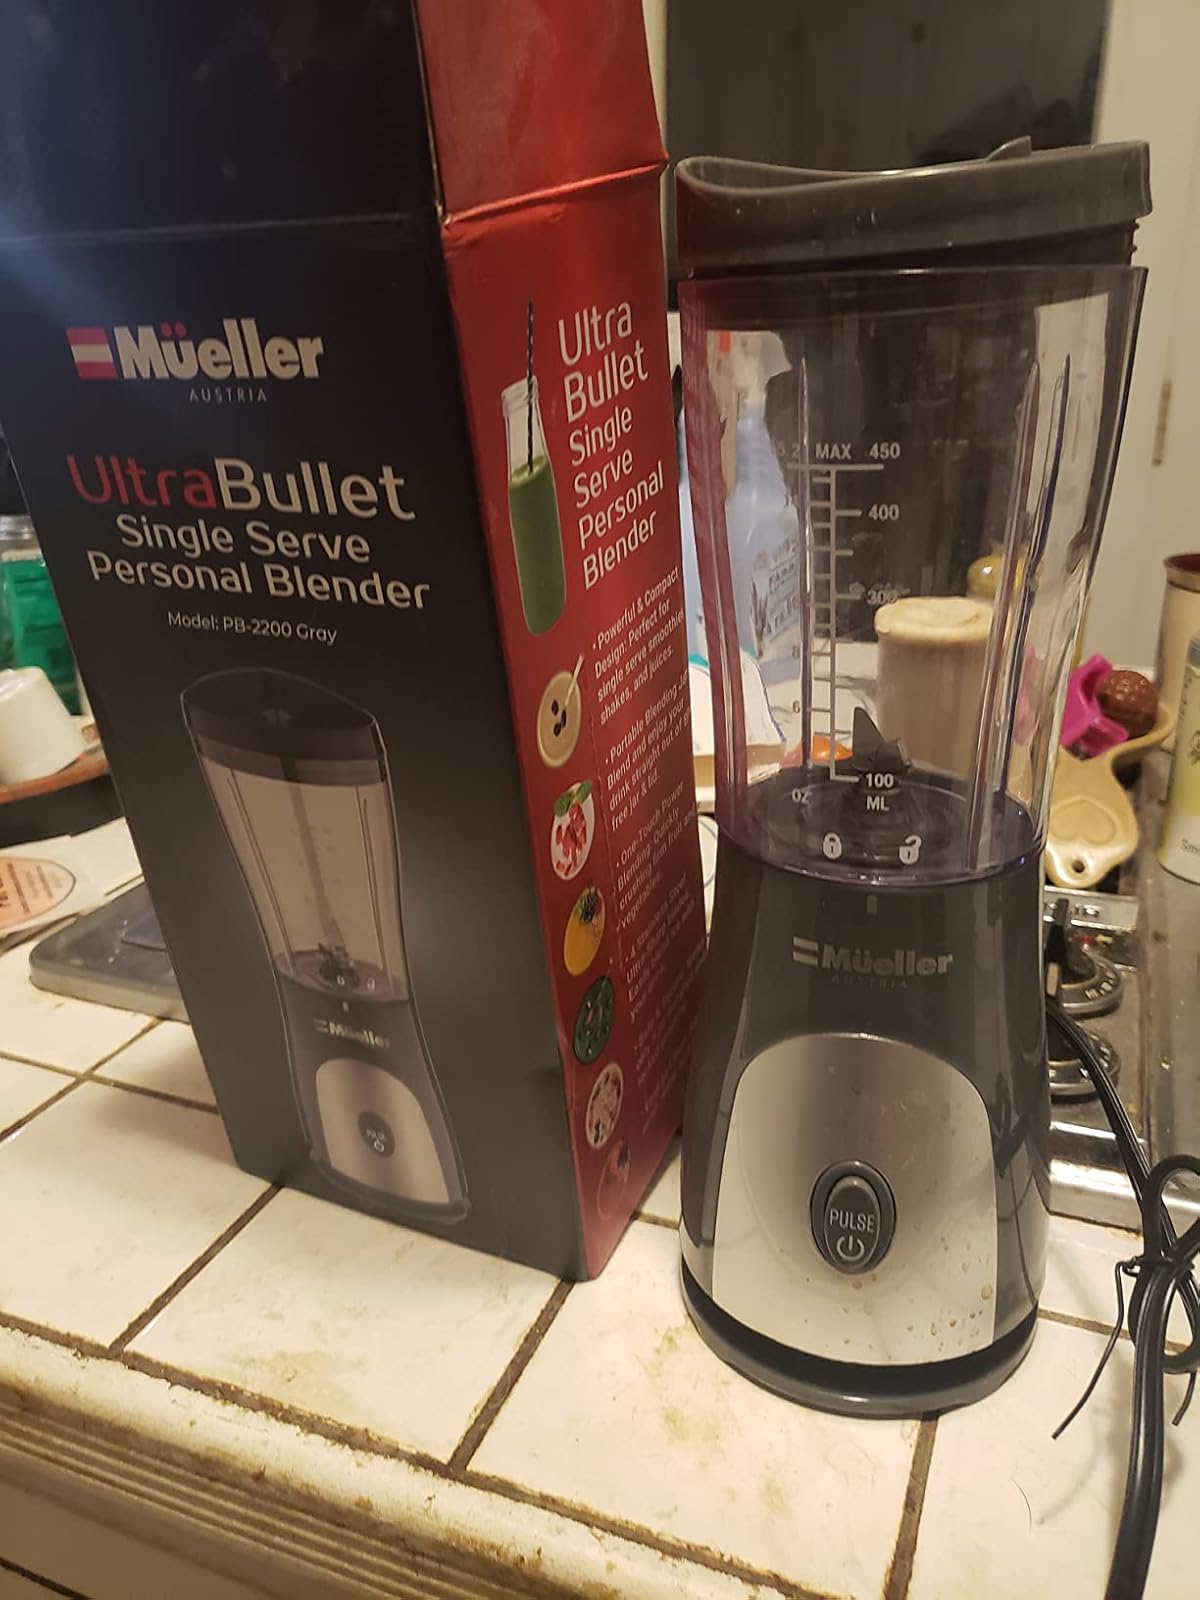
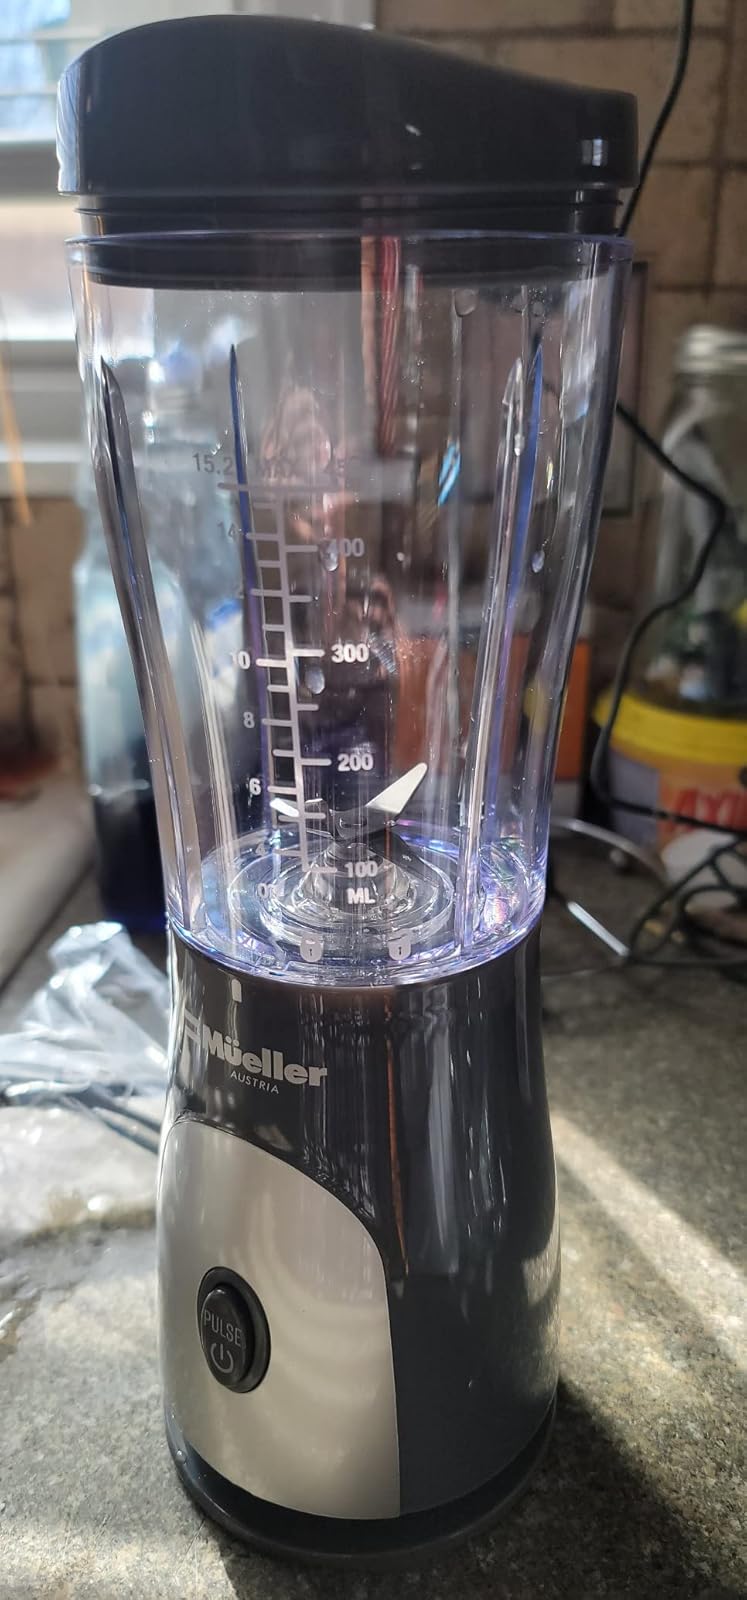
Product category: items_blender
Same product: yes